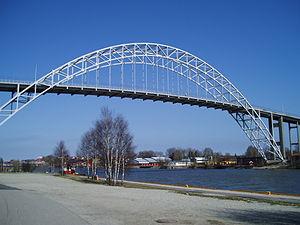
Cette liste de ponts de Norvège a pour vocation de présenter une liste de ponts remarquables de Norvège, tant par leurs caractéristiques dimensionnelles, que par leur intérêt architectural ou historique.